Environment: real
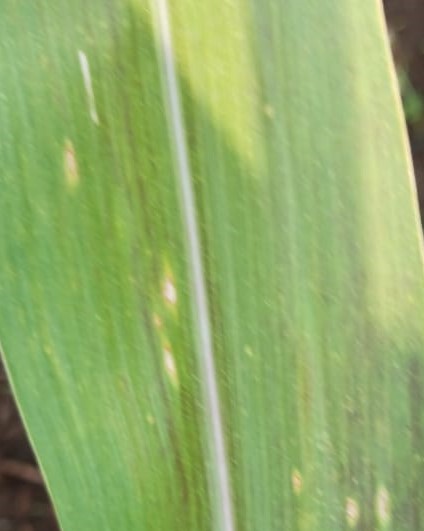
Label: phosphorus_deficiency